G.H. Mantik

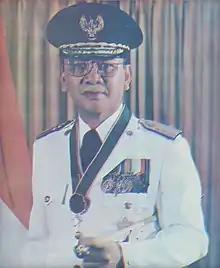
circa 1971

Gustaf "Guus" Hendrik Mantik (26 April 1928 – 8 August 2001) was an Indonesian military officer, governor, and parliamentarian. Mantik began his military career in 1946 as part the "Loyalty of the Indonesian People from Sulawesi" (or "Kebaktian Rakjat Indonesia Sulawesi (KRIS)") during the Indonesian National Revolution. Later in his military career, Mantik would become territorial commander of two military districts: Military Territory IX / East Kalimantan (or "Kodam IX/Mulawarman") from 1971 to 1973 and Military Territory V / Jakarta (or "Kodam Jaya") from 1973 to 1977. He was appointed Governor of North Sulawesi in 1980 and held the office until 1985. After the death of Sunandar Prijosudarmo, Mantik assumed Sunandar's role as Deputy Chairman of the People's Consultative Assembly (or "Majelis Permusyawaratan Rakyat (MPR)") until 1987. Mantik died on 8 August 2001 and was buried in the Kalibata Heroes' Cemetery in Jakarta.